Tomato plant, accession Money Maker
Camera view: tilt-top (135 deg); turntable rotation: 210 degrees
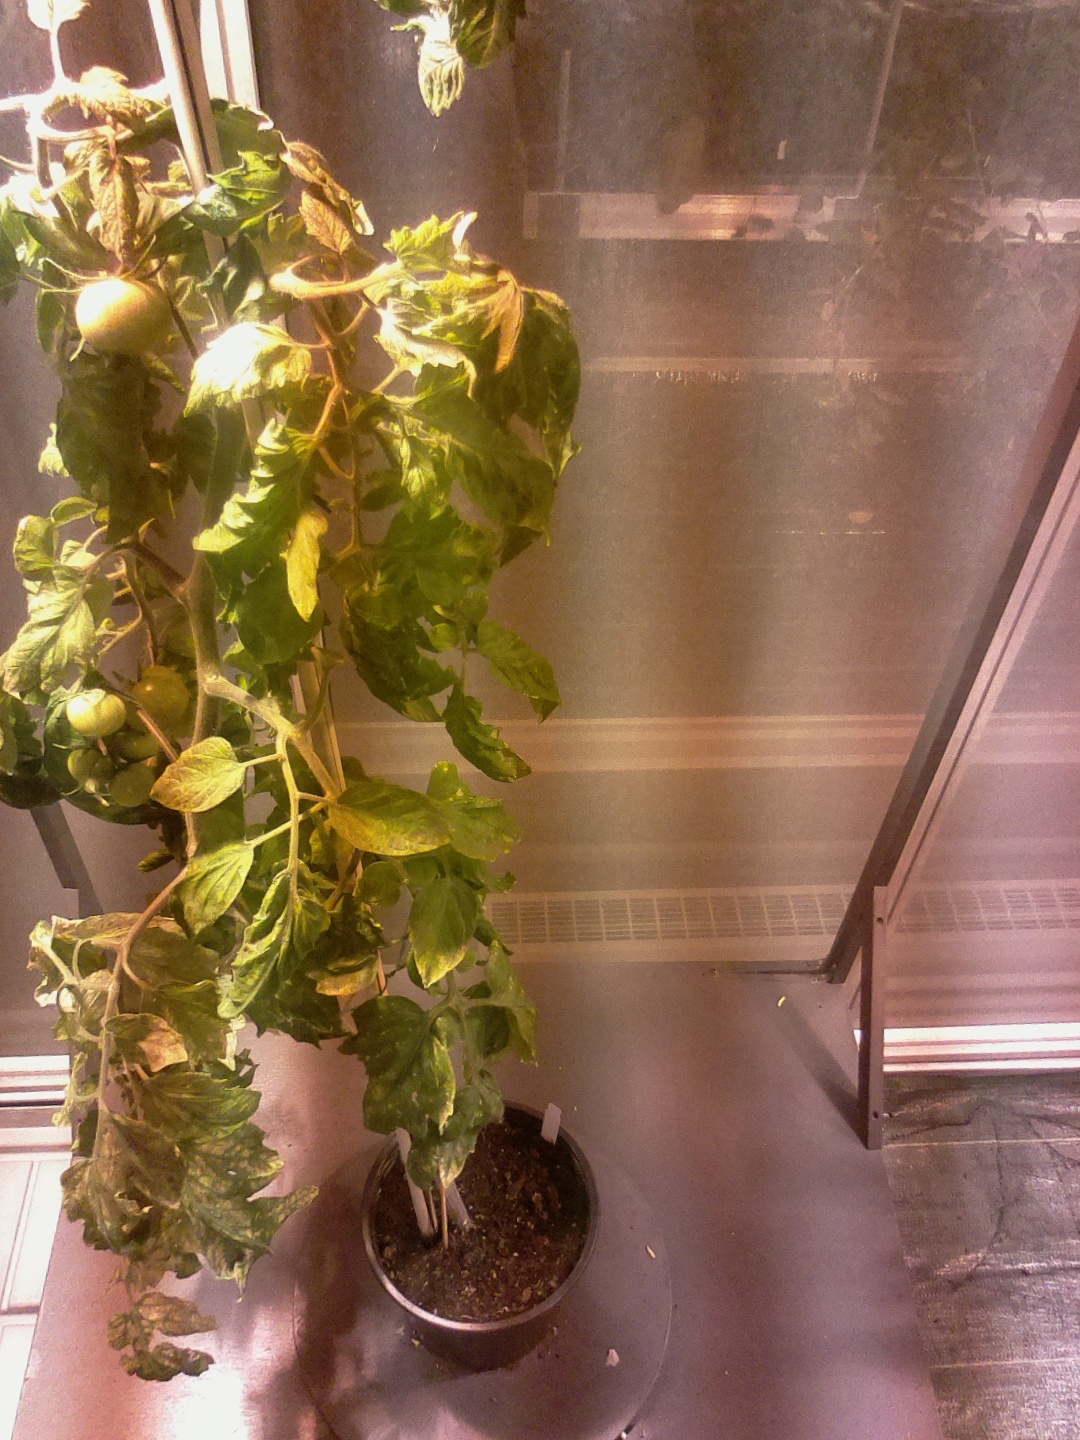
BBCH growth stage 74: 40%-50% of final fruit size